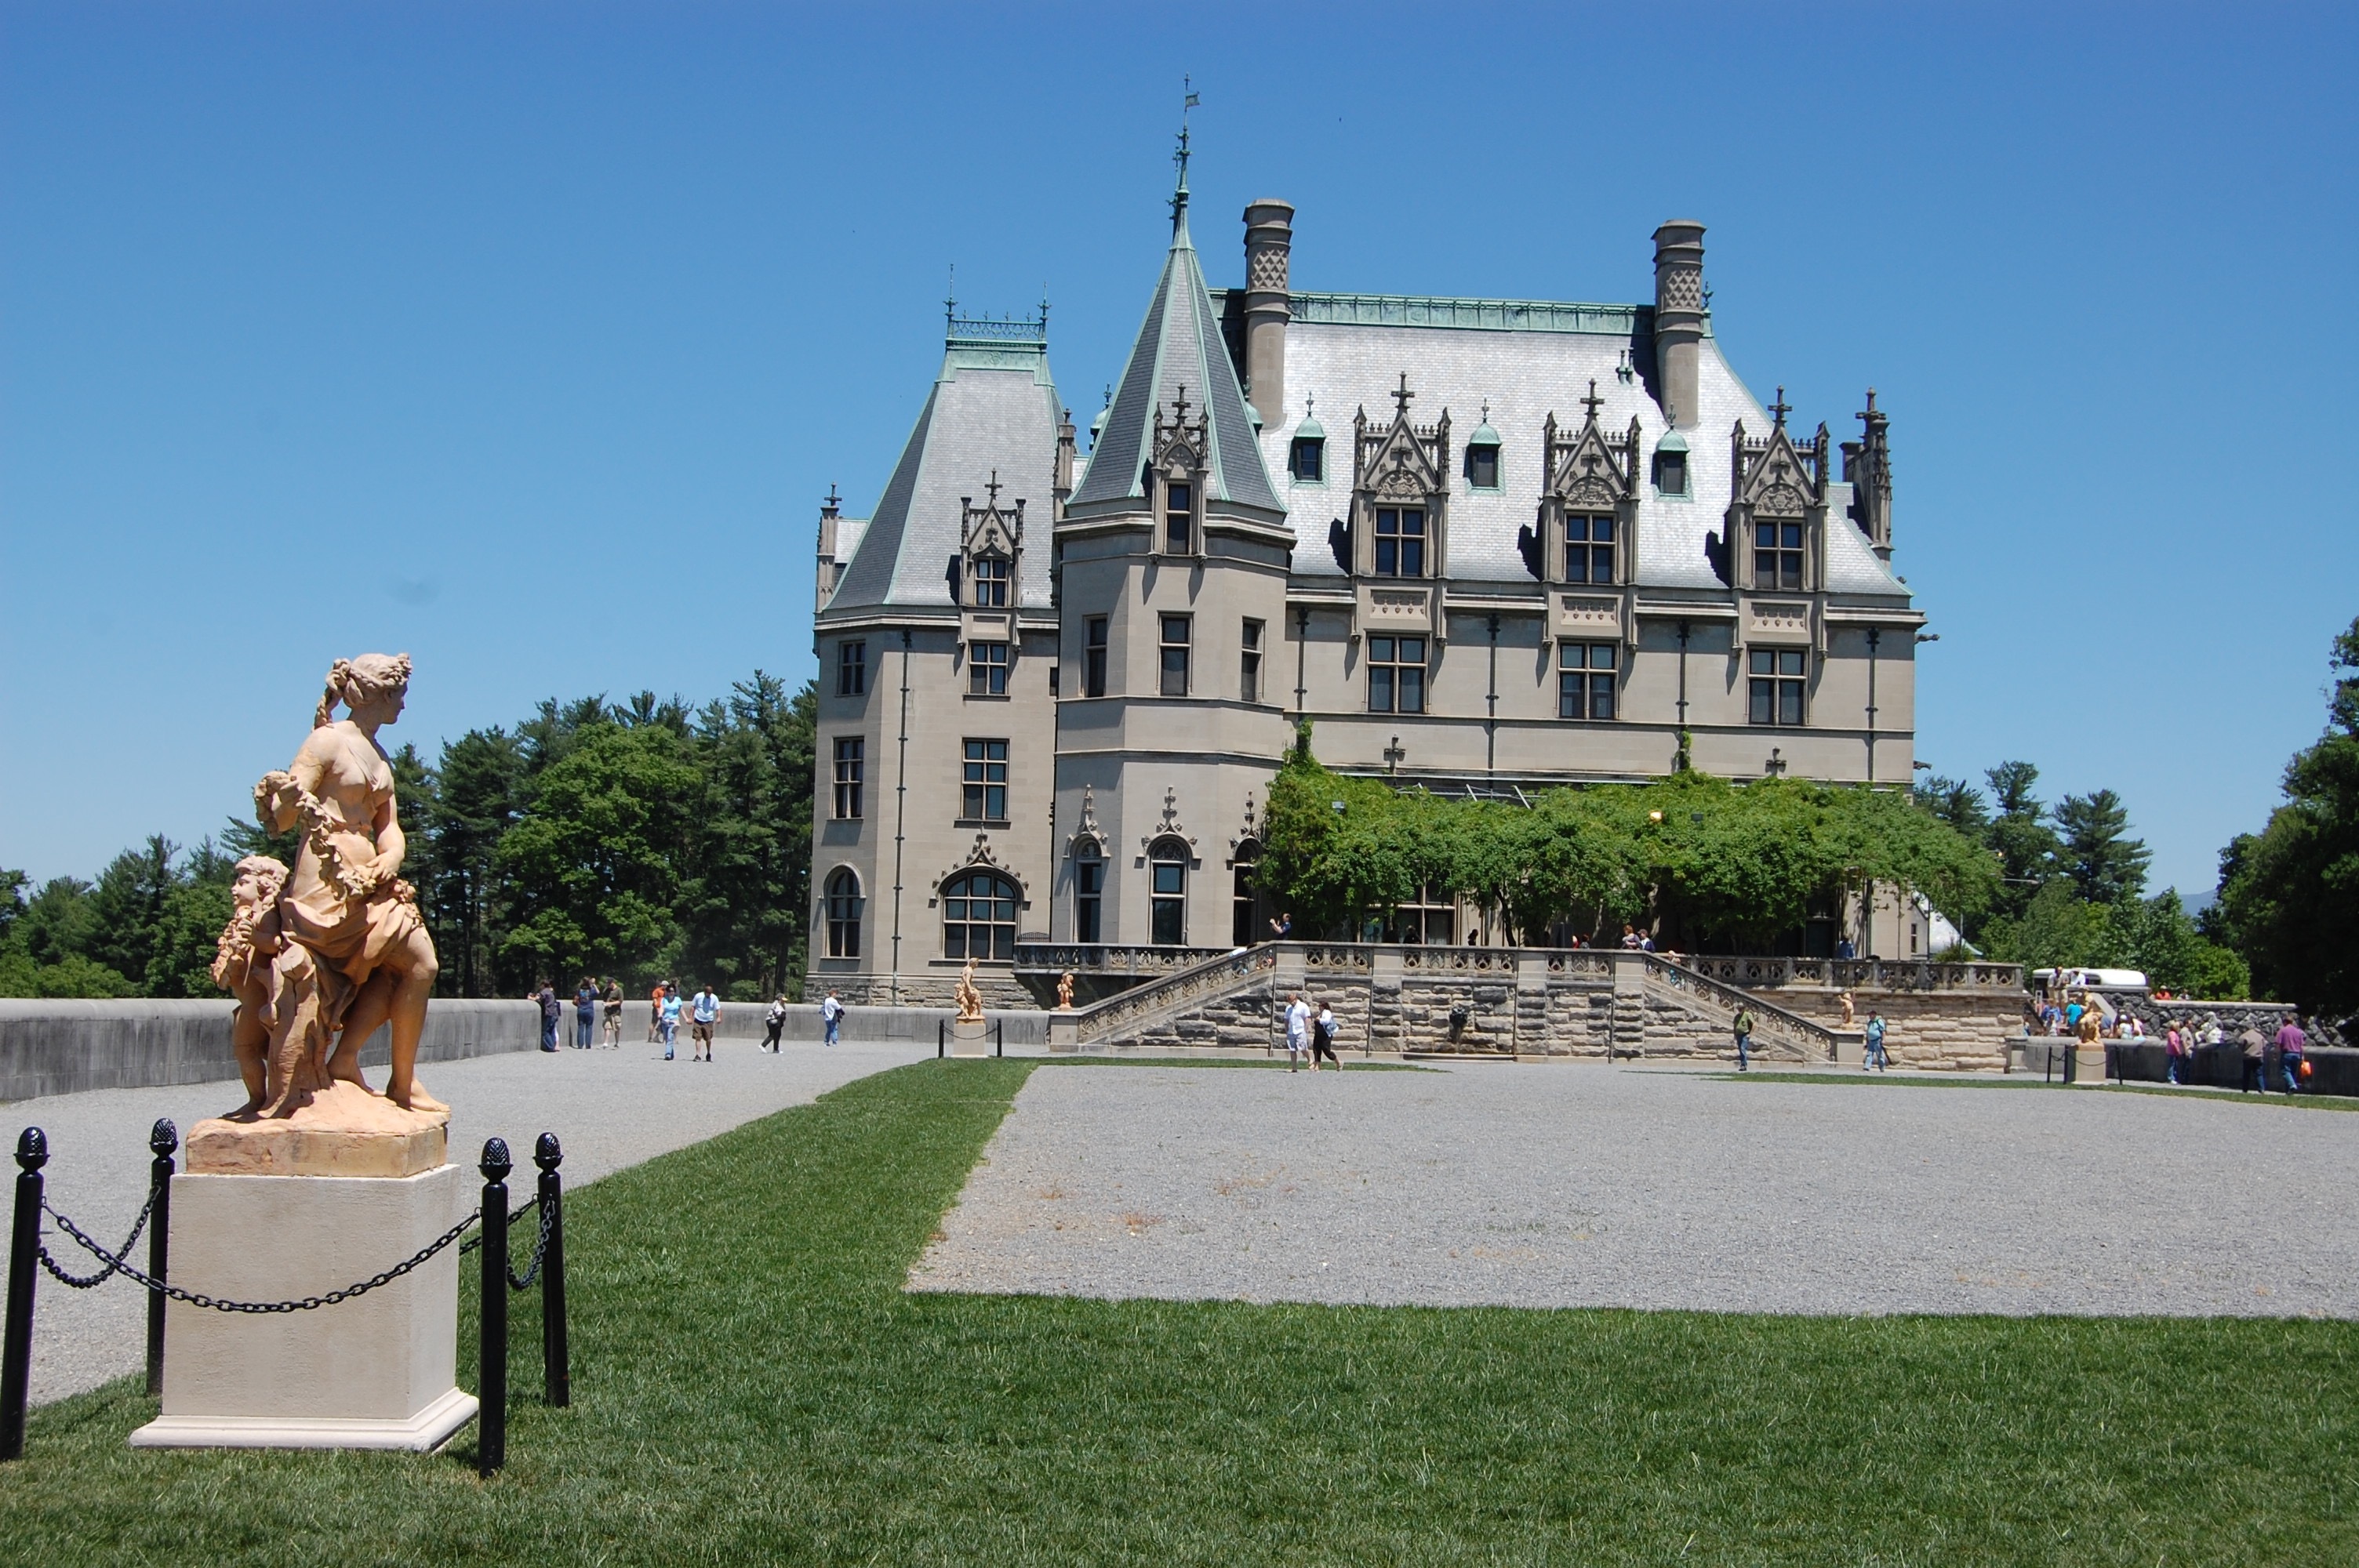
building, chateau, palace, monument, vacation, plaza, landmark, tourism, town square, estate, north carolina, tours, biltmore, estates, biltmore estates, ashville